Ambujam Krishna

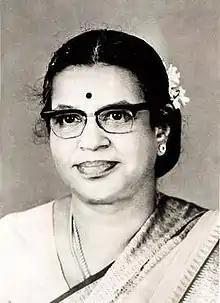
Ambujam Krishna - Composer

Ambujam Krishna (1917–1989) was a composer of Carnatic Kritis. She has composed more than 600 kritis in various Carnatic ragas.